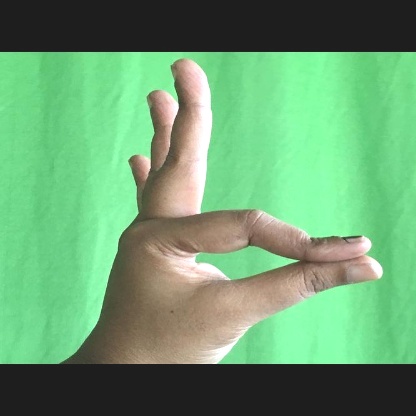
Mudra: Hamsasyam